Cinerama

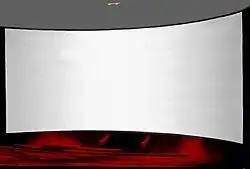
Original Cinerama screen in the "Bellevue Cinerama", Amsterdam (1965–2005) 17-meter curved screen removed in 1978 for 15-meter normal screen.

Cinerama is a widescreen process that originally projected images simultaneously from three synchronized 35mm projectors onto a huge, deeply curved screen, subtending 146-degrees of arc. The trademarked process was marketed by the Cinerama corporation. It was the first of several novel processes introduced during the 1950s when the movie industry was reacting to competition from television. Cinerama was presented to the public as a theatrical event, with reserved seating and printed programs, and audience members often dressed in their best attire for the evening.